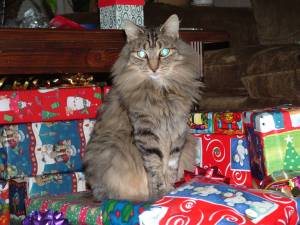
Animal: cat
Breed: maine_coon